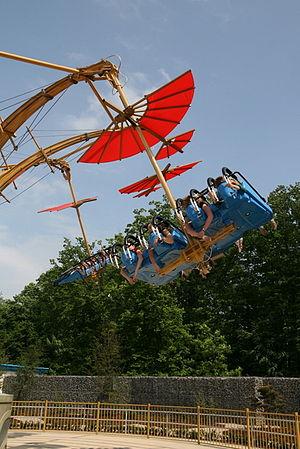
Movie Park Germany est un parc d'attractions et le premier européen à présenter le thème du monde des films et du cinéma. Il a été créé en 1996 sur le terrain de Traumlandpark qui avait lui-même remplacé Märchenwald. Situé parmi de véritables studios de tournage, le parc est divisé en sept zones thématiques — Hollywood Street Set, Streets of New York, The Old West, Nickland, Santa Monica Pier, Federation Plaza et Adventure Lagoon —. Il est l'un des parcs à thème d'Europe à avoir été distingué par un Thea Award, décerné par la Themed Entertainment Association.
Ces différentes listes sont non exhaustives.